Toulon Cathedral

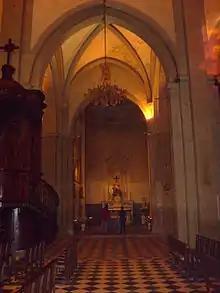
St. Joseph Chapel was originally the choir apse of the 11th century Cathedral

The most notable work of art in the cathedral is the eighteenth century Baroque retable made to hold the Holy Sacrament, located in the Corpus Christi chapel. The original retable was designed by the sculptor and painter Pierre Puget, and made of wood. The original was destroyed by fire in 1661, and replaced in 1681 by a replica made of marble and stucco by Puget's nephew and student, Christophe Veyrier.